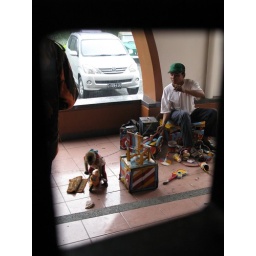
street performance by monkeys